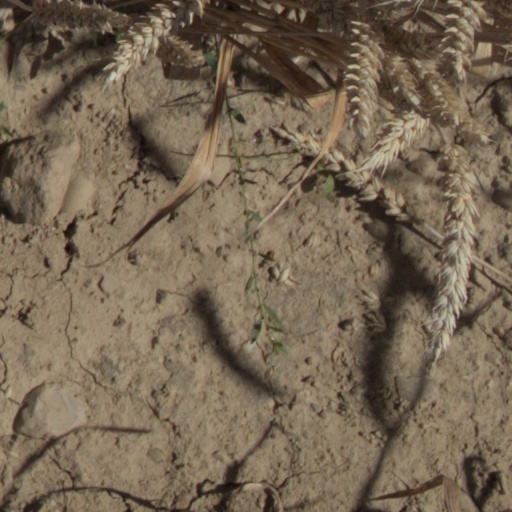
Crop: wheat